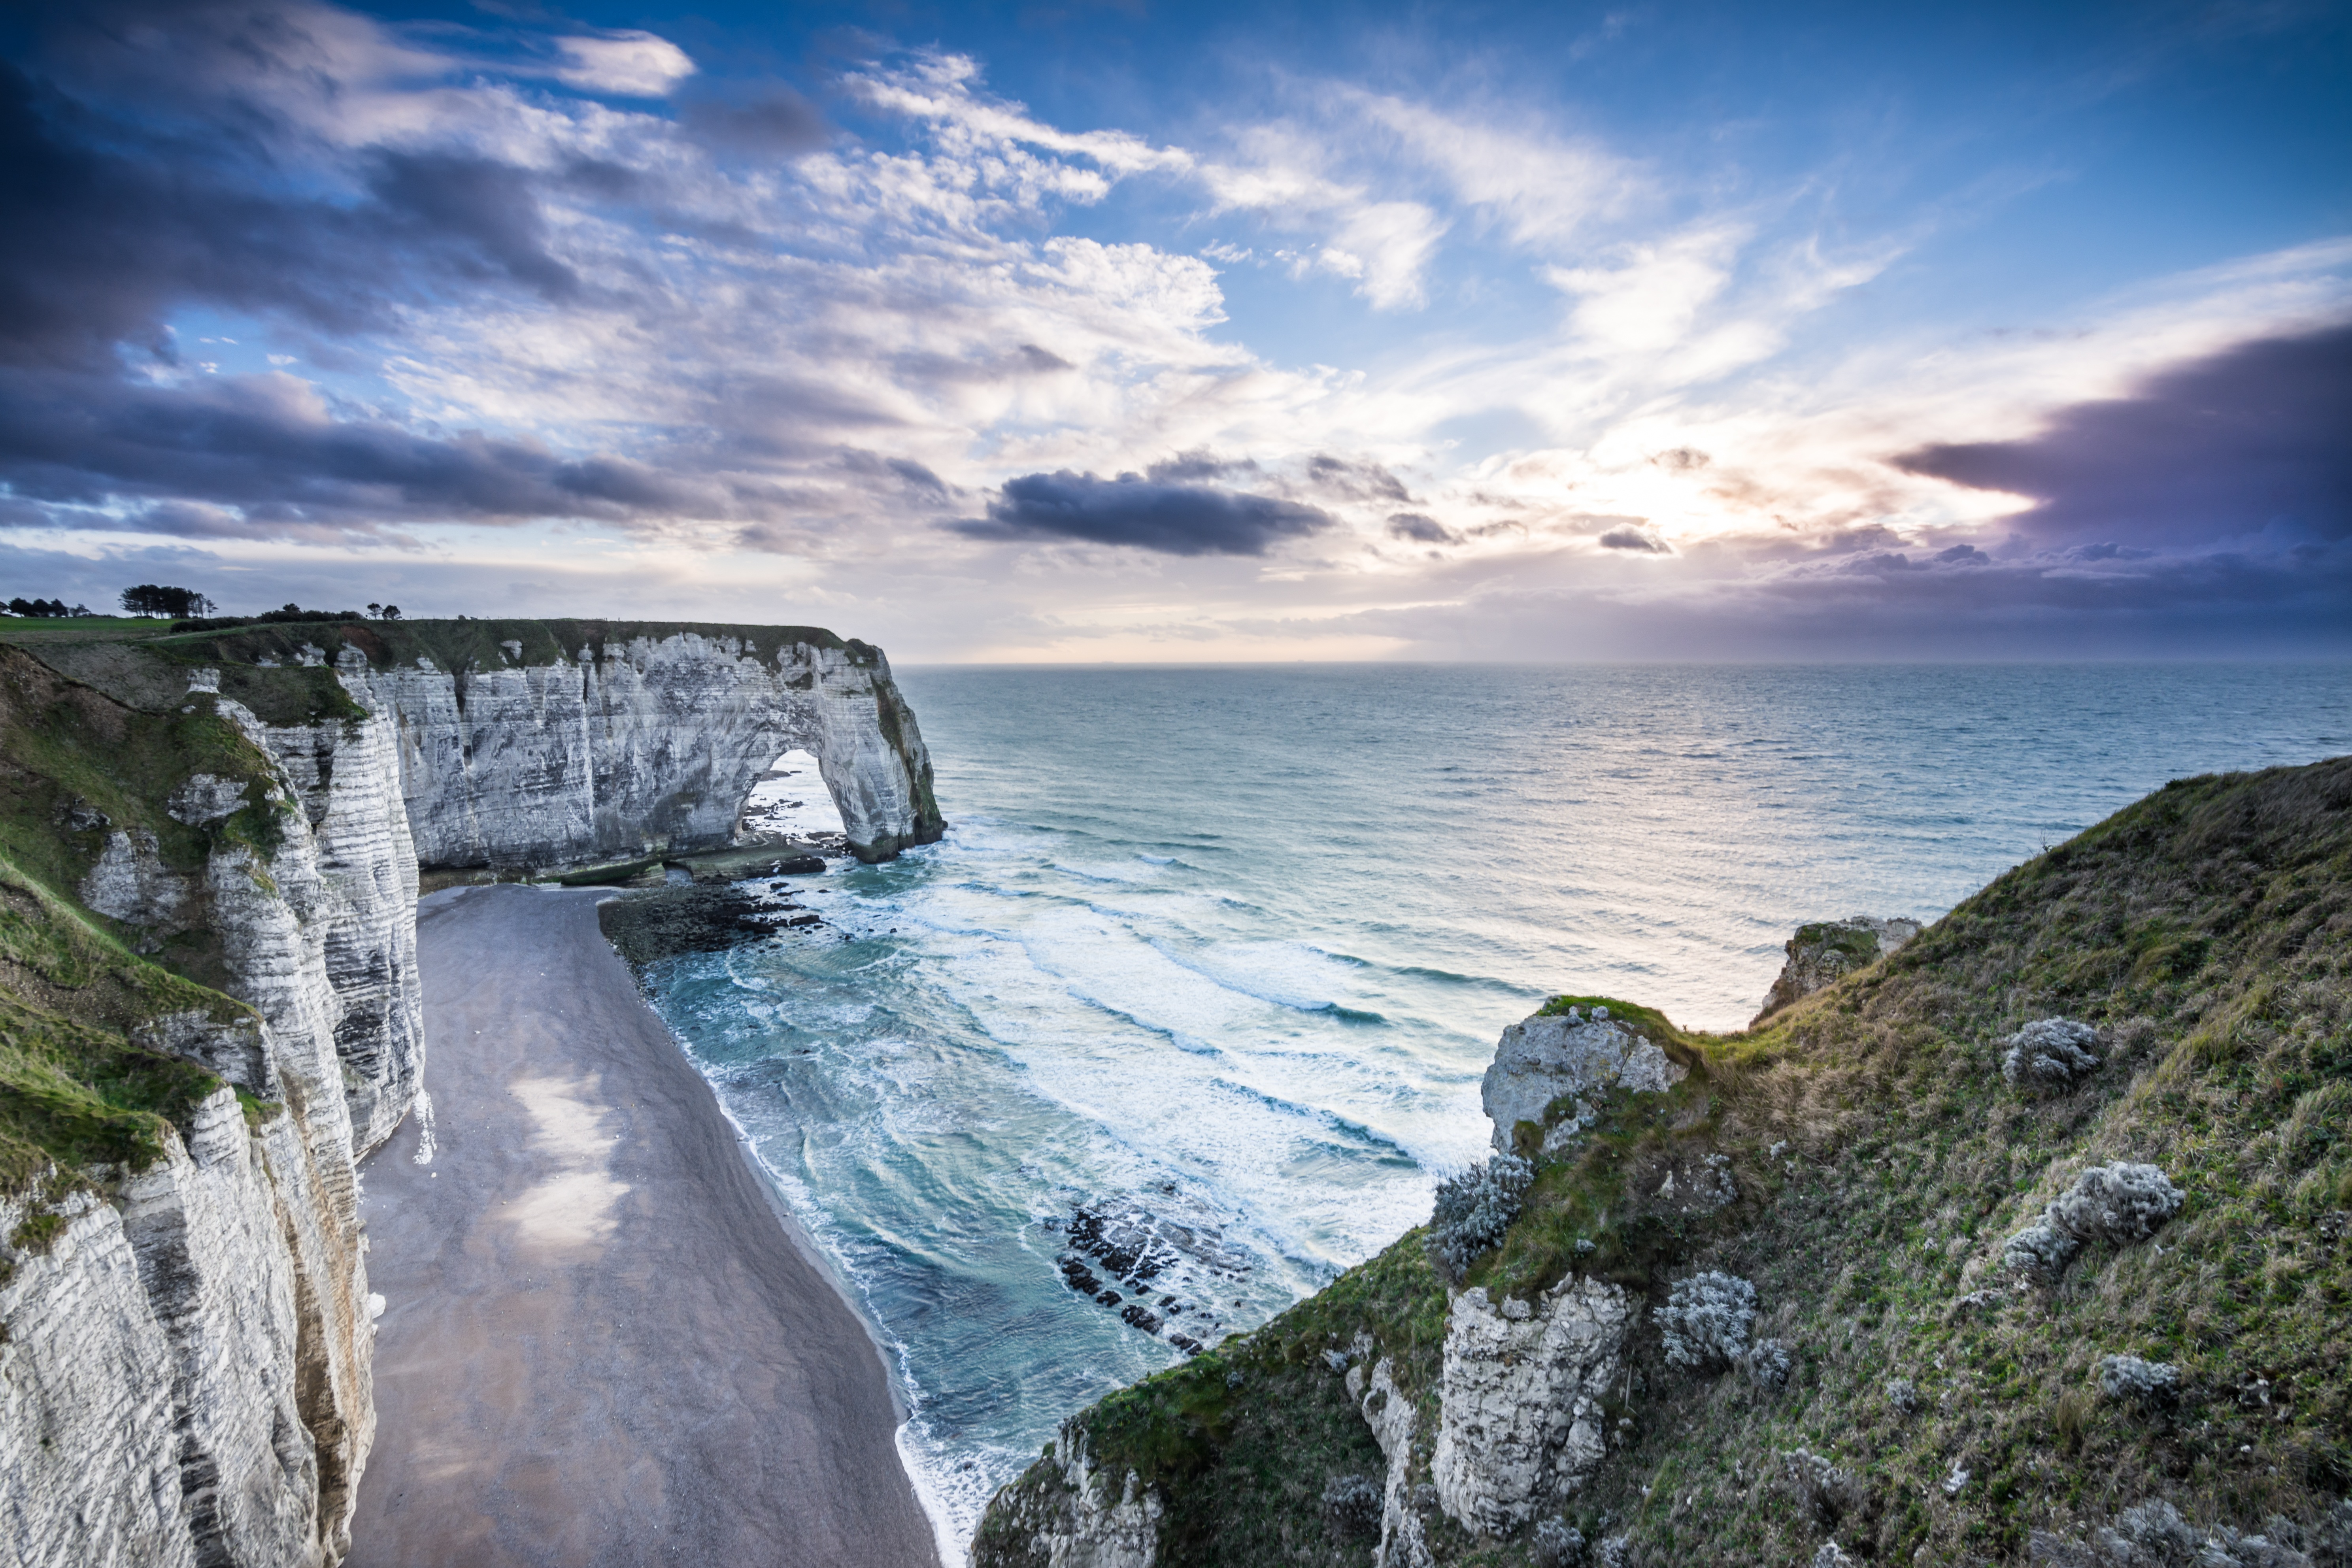
beach, landscape, sea, coast, water, nature, outdoor, rock, ocean, horizon, cloud, sky, sun, sunrise, sunset, night, rain, shore, wave, panorama, vacation, travel, coastline, cliff, seaside, france, cove, natural, bay, blue, fjord, colorful, tourism, terrain, body of water, waves, clouds, colors, french, thunderstorm, chill, scene, normandy, famous, falaise, normandie, cape, destination, etretat, wide angle, with cliff, sky porn